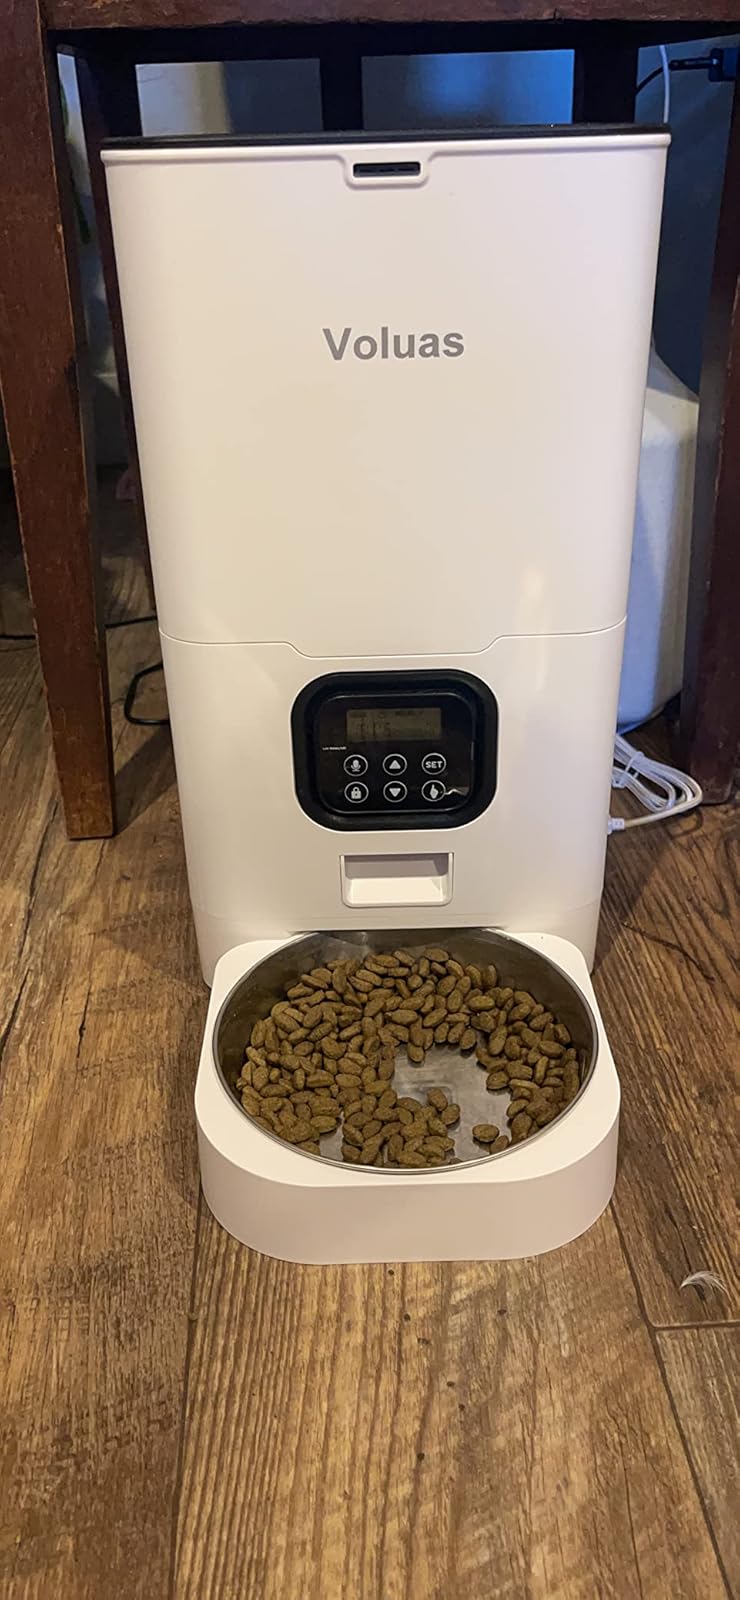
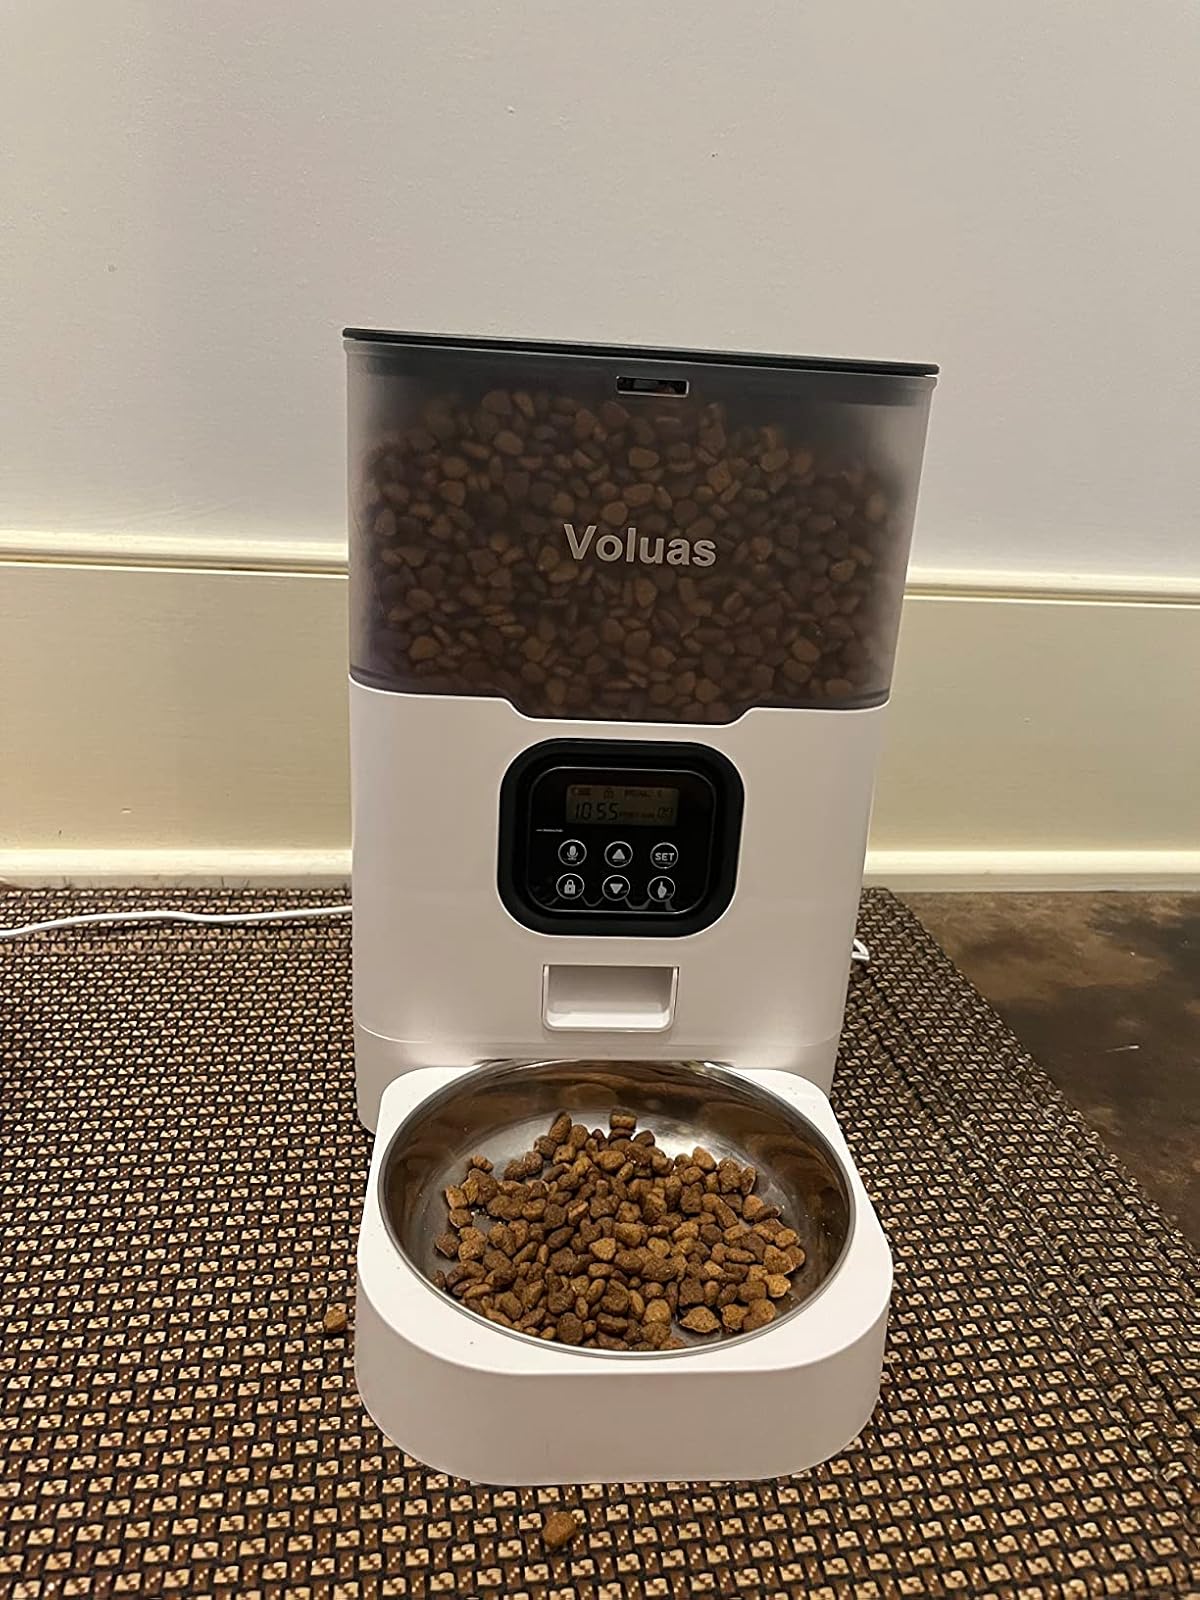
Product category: items_feeder
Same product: no